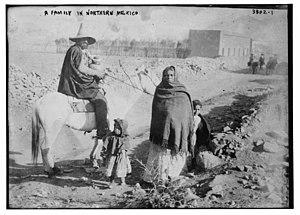
Les Mexicains sont les habitants du Mexique. Au début du XXIᵉ siècle, environ 70 % de la population mexicaine est d'ascendance espagnole et amérindienne, tandis que moins de 15 % est exclusivement d'origine européenne.